Sauroctonus

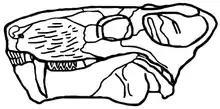
Diagram reconstructing PIN 156/5, the lectotype skull of "S. progressus"

The skull size of "Sauroctonus" is 22.5 cm long, indicating that it should be a medium-sized gorgonopsian. The skull is narrow posteriorly with small orbits. The temporal fossa is elongated, the cranial arches are narrow, and the dentary bone is moderately high. As in "Viatkogorgon", "Sauroctonus" also has high palatal tuberosities that have many teeth, the bones poorly sculpted, and incisors only slightly larger than the postcanine teeth. There are also 4 to 6 postcanine teeth on the maxillary bones.